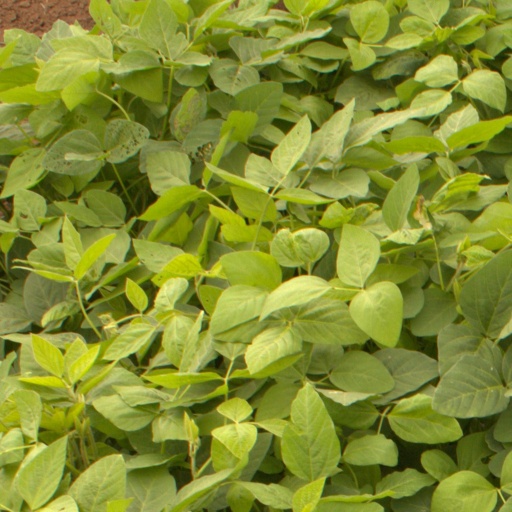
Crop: soybean